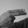
ASL letter: H